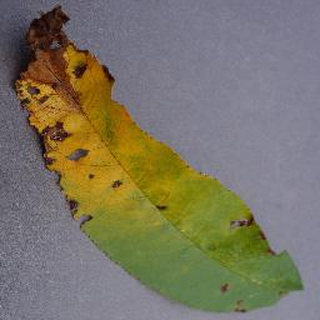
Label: peach_bacterial_spot